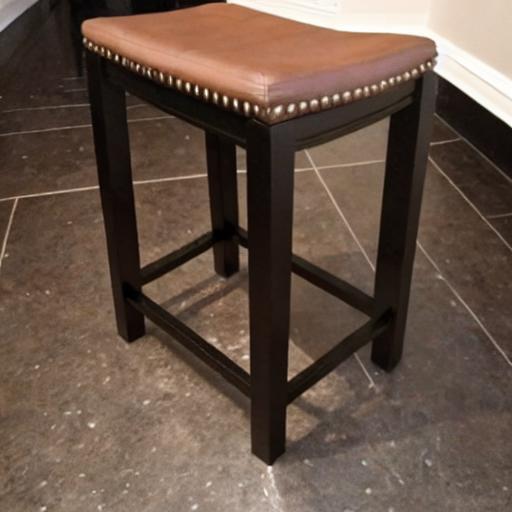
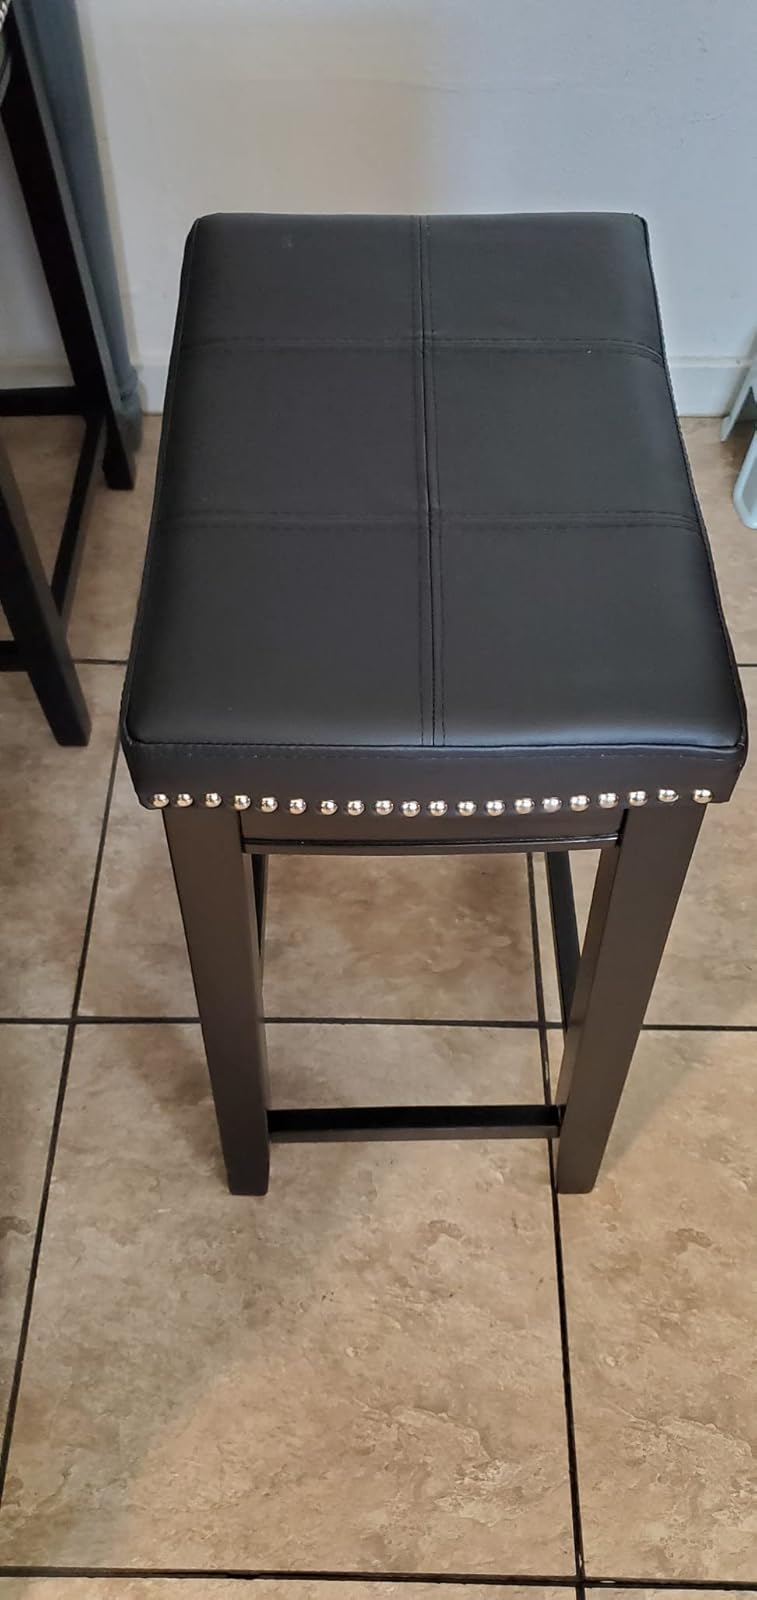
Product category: stool
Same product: no